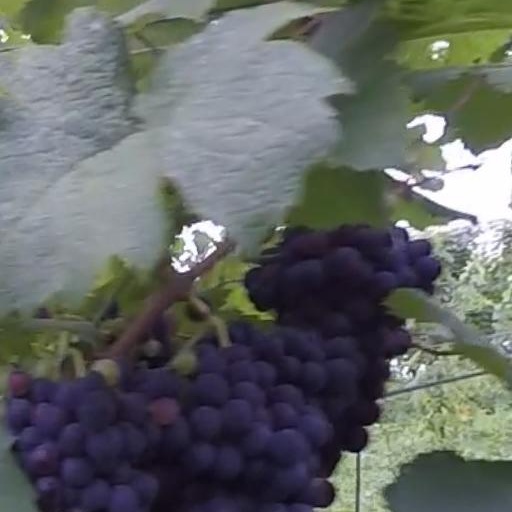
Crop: grape